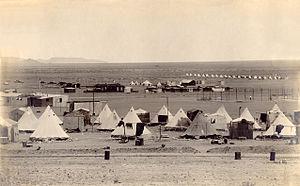
Aus - camp de prisonniers de guerre allemands 1915-1919
Aus est un petit village de Namibie situé à 125 km à l'est de la ville côtière de Lüderitz dans la région administrative de Karas.
Le camp de concentration de Shark Island, en allemand : Konzentrationslager auf der Haifischinsel vor Lüderitzbucht, camp surnommé Death Island est, entre 1905 et avril 1907, un camp de concentration au large de Lüderitz sur l'île Shark Island en Sud-Ouest africain allemand. Il est utilisé par l'empire allemand durant le génocide des Héréros et des Namaquas de 1904 à 1908. Entre 1 032 et 3 000 Héréros et Namaquas, hommes, femmes et enfants, sont morts dans le camp, entre son ouverture en 1905 et sa fermeture en avril 1907.